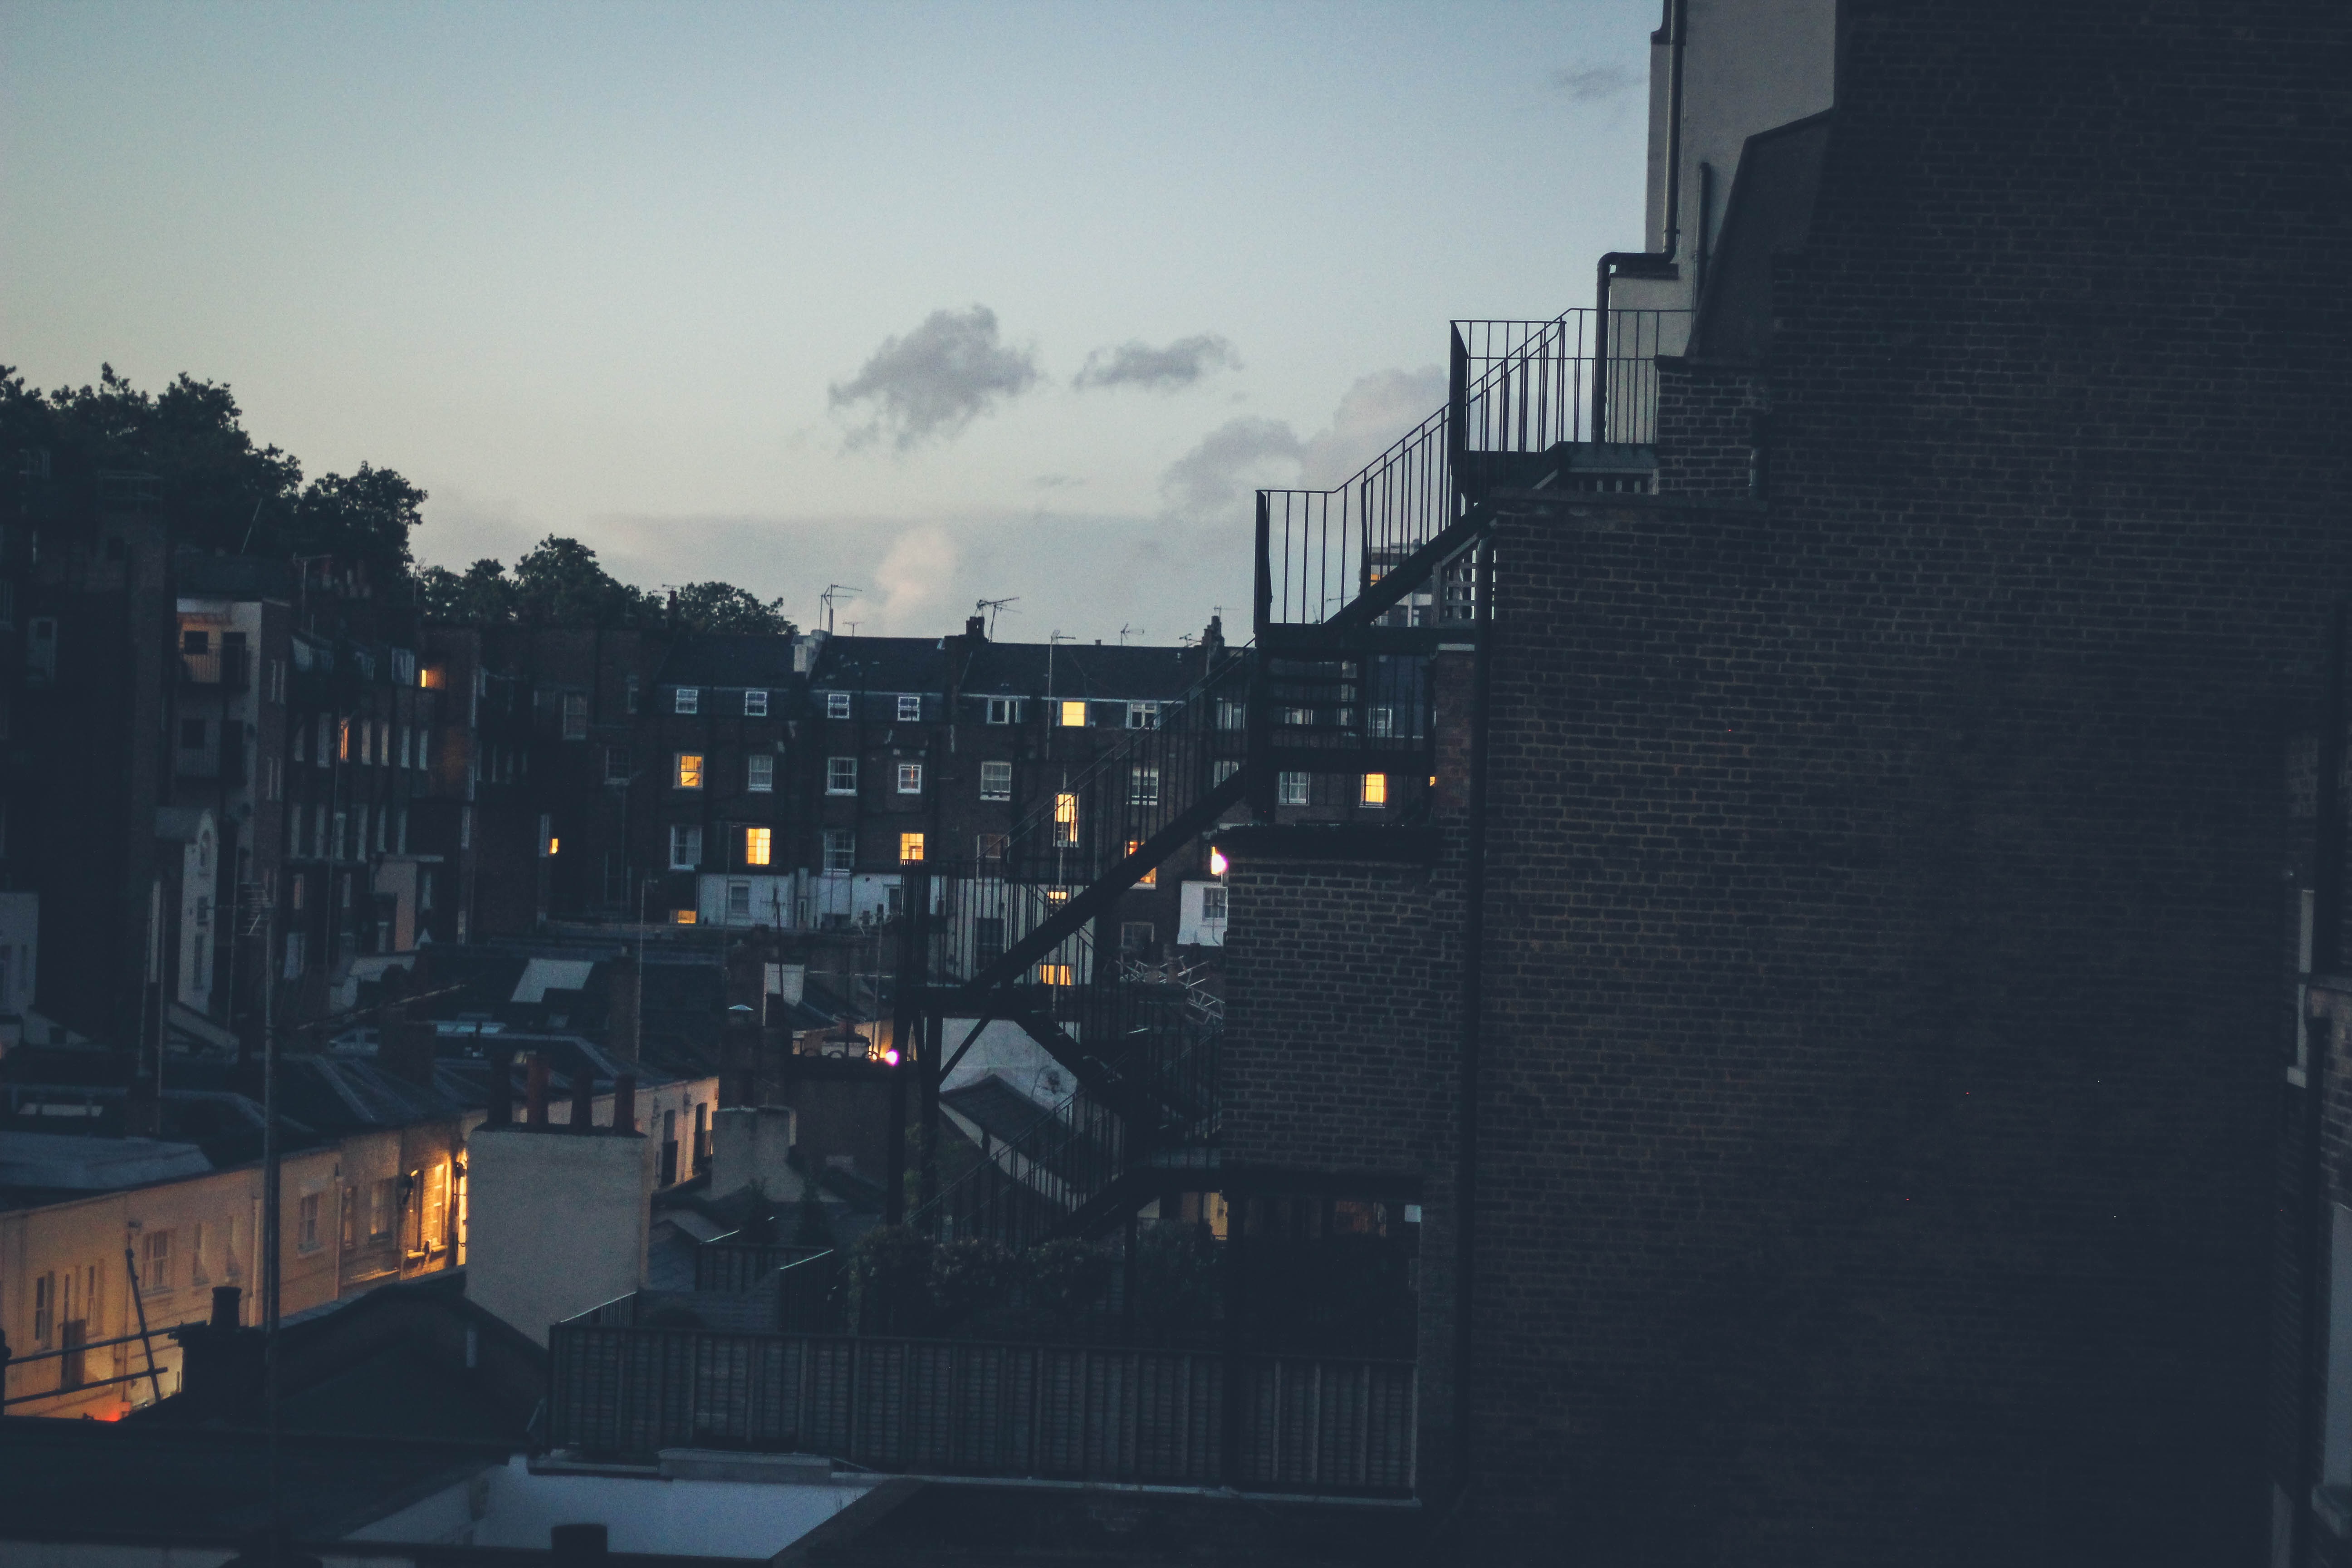
skyline, city, skyscraper, cityscape, evening, reflection, darkness, screenshot, urban area, atmosphere of earth